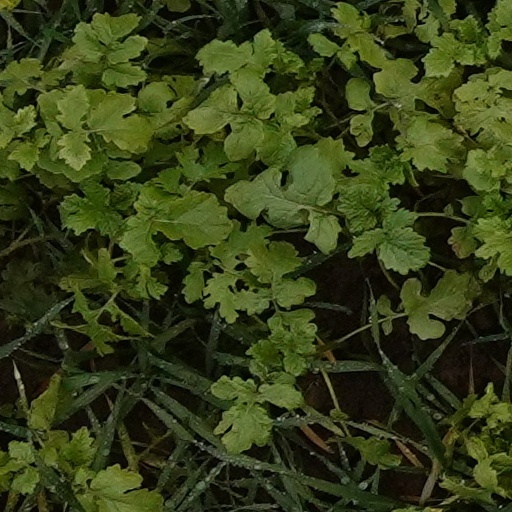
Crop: wheat